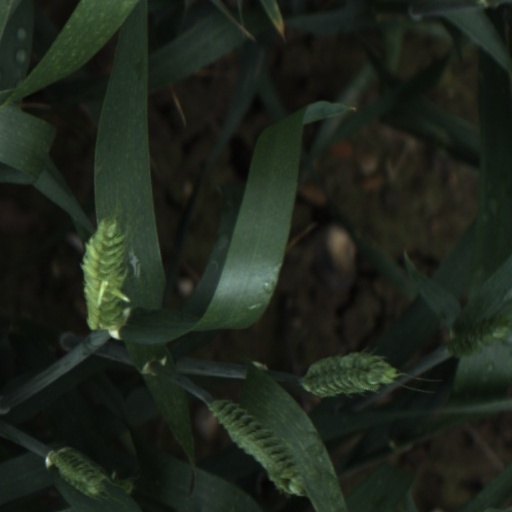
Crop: wheat